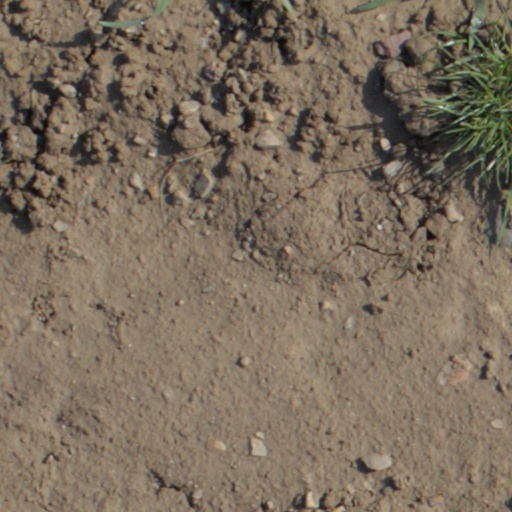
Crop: wheat